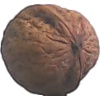
Label: walnut